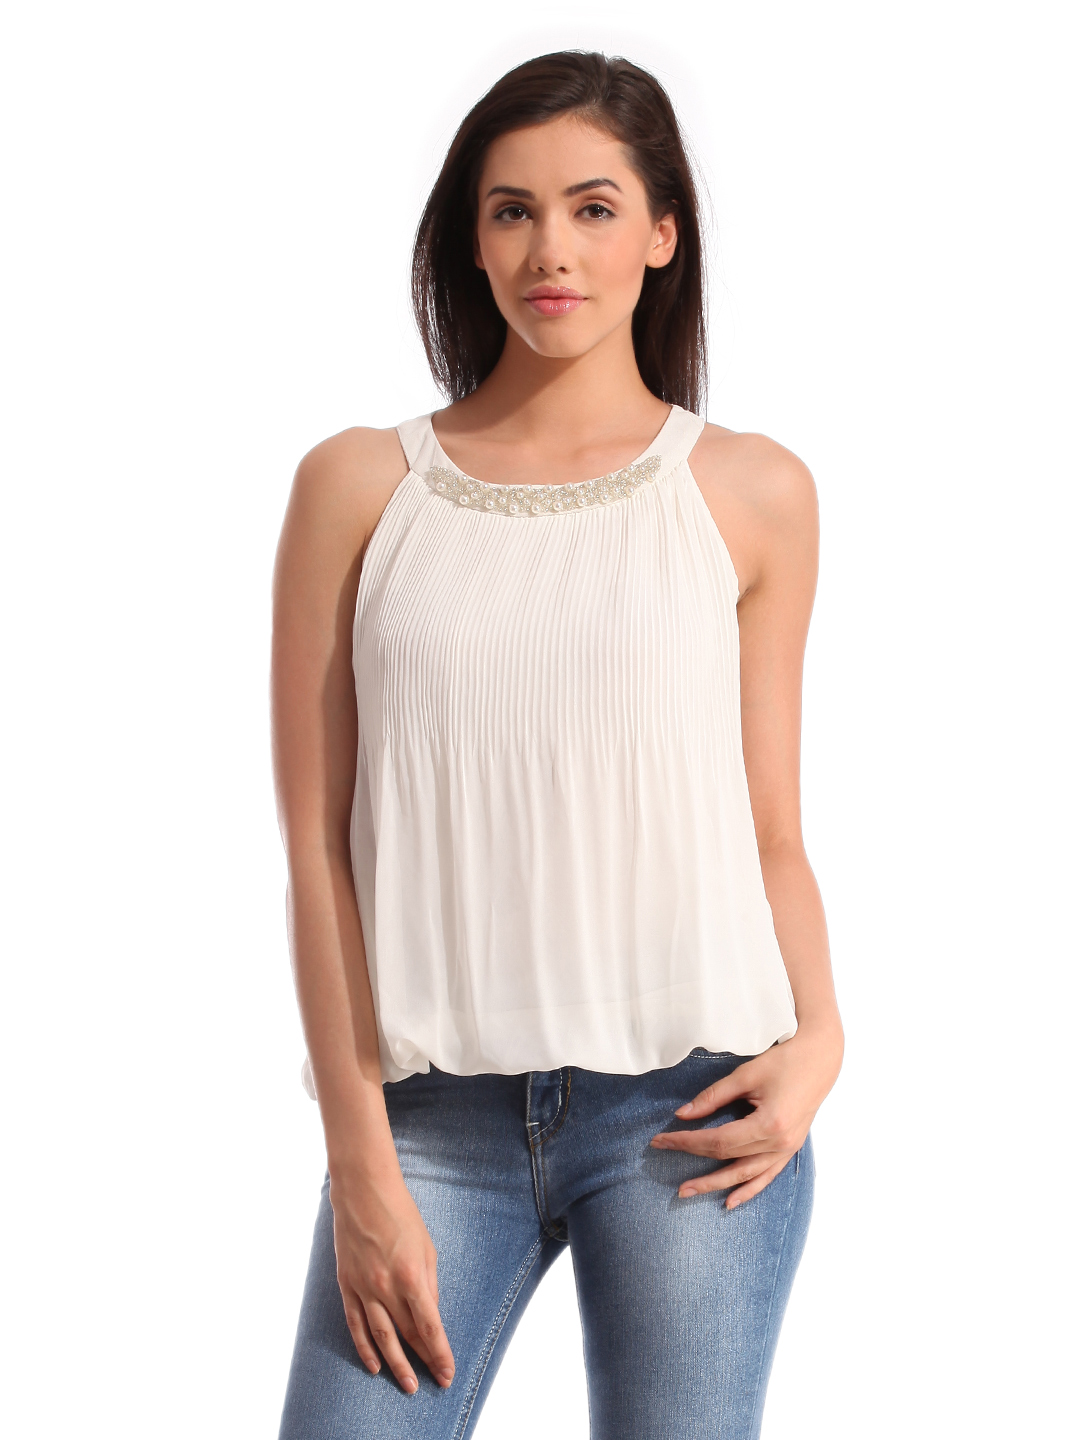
Tonga Women White Top
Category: Apparel / Topwear / Tops
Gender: Women
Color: White
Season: Summer 2012
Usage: Casual